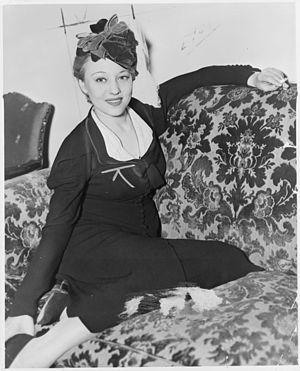
Sally Rand, née dans le Comté de Hickory le 2 janvier 1904 et morte à Glendora le 31 août 1979, est une actrice et danseuse américaine, célèbre pour ses danses « à l'éventail » et « à la bulle », qu'elle a interprétées jusque dans les années 1970, la soixantaine passée.